Edward Hodges Baily

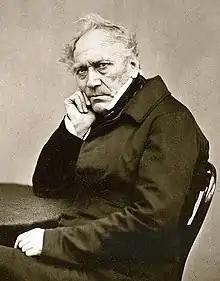

Edward Hodges Baily (10 March 1788 – 22 May 1867; sometimes misspelled Bailey) was a prolific British sculptor responsible for numerous public monuments, portrait busts, statues and exhibition pieces as well as works in silver. He carved friezes for both the Marble Arch and Buckingham Palace in London. His numerous statues of public figures include that of Horatio Nelson on top of Nelson's Column and Charles Grey, 2nd Earl Grey on Grey's Monument in Newcastle upon Tyne. Throughout his career Baily was responsible for creating a number of monuments and memorials for British churches and cathedrals, including several in St Paul's Cathedral.